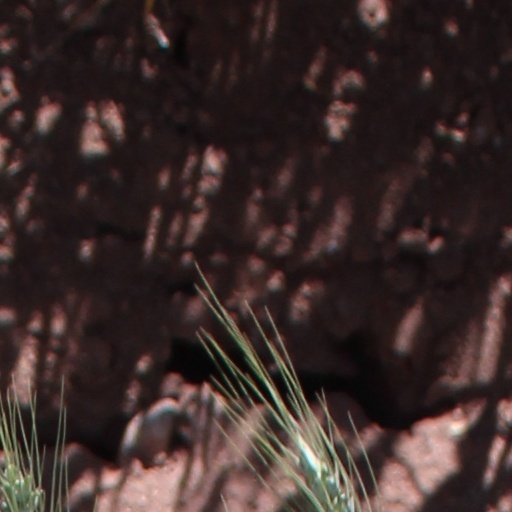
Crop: wheat